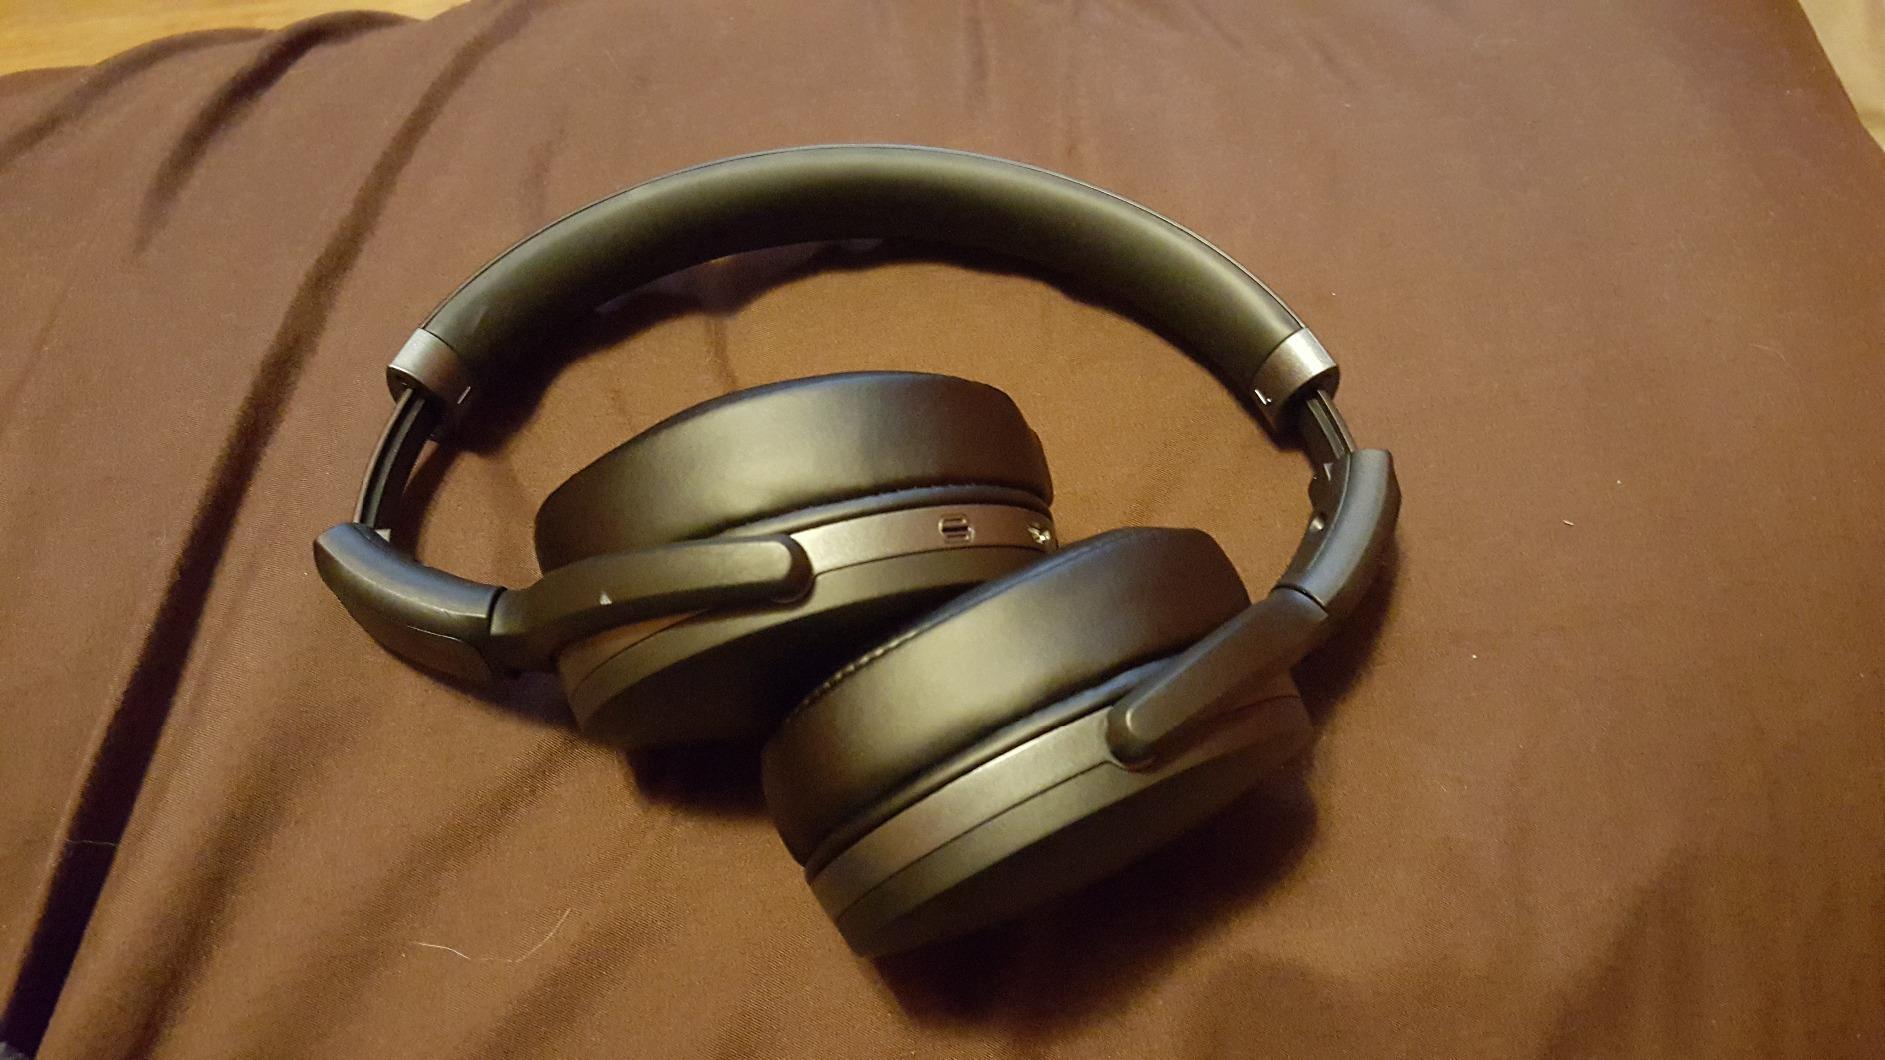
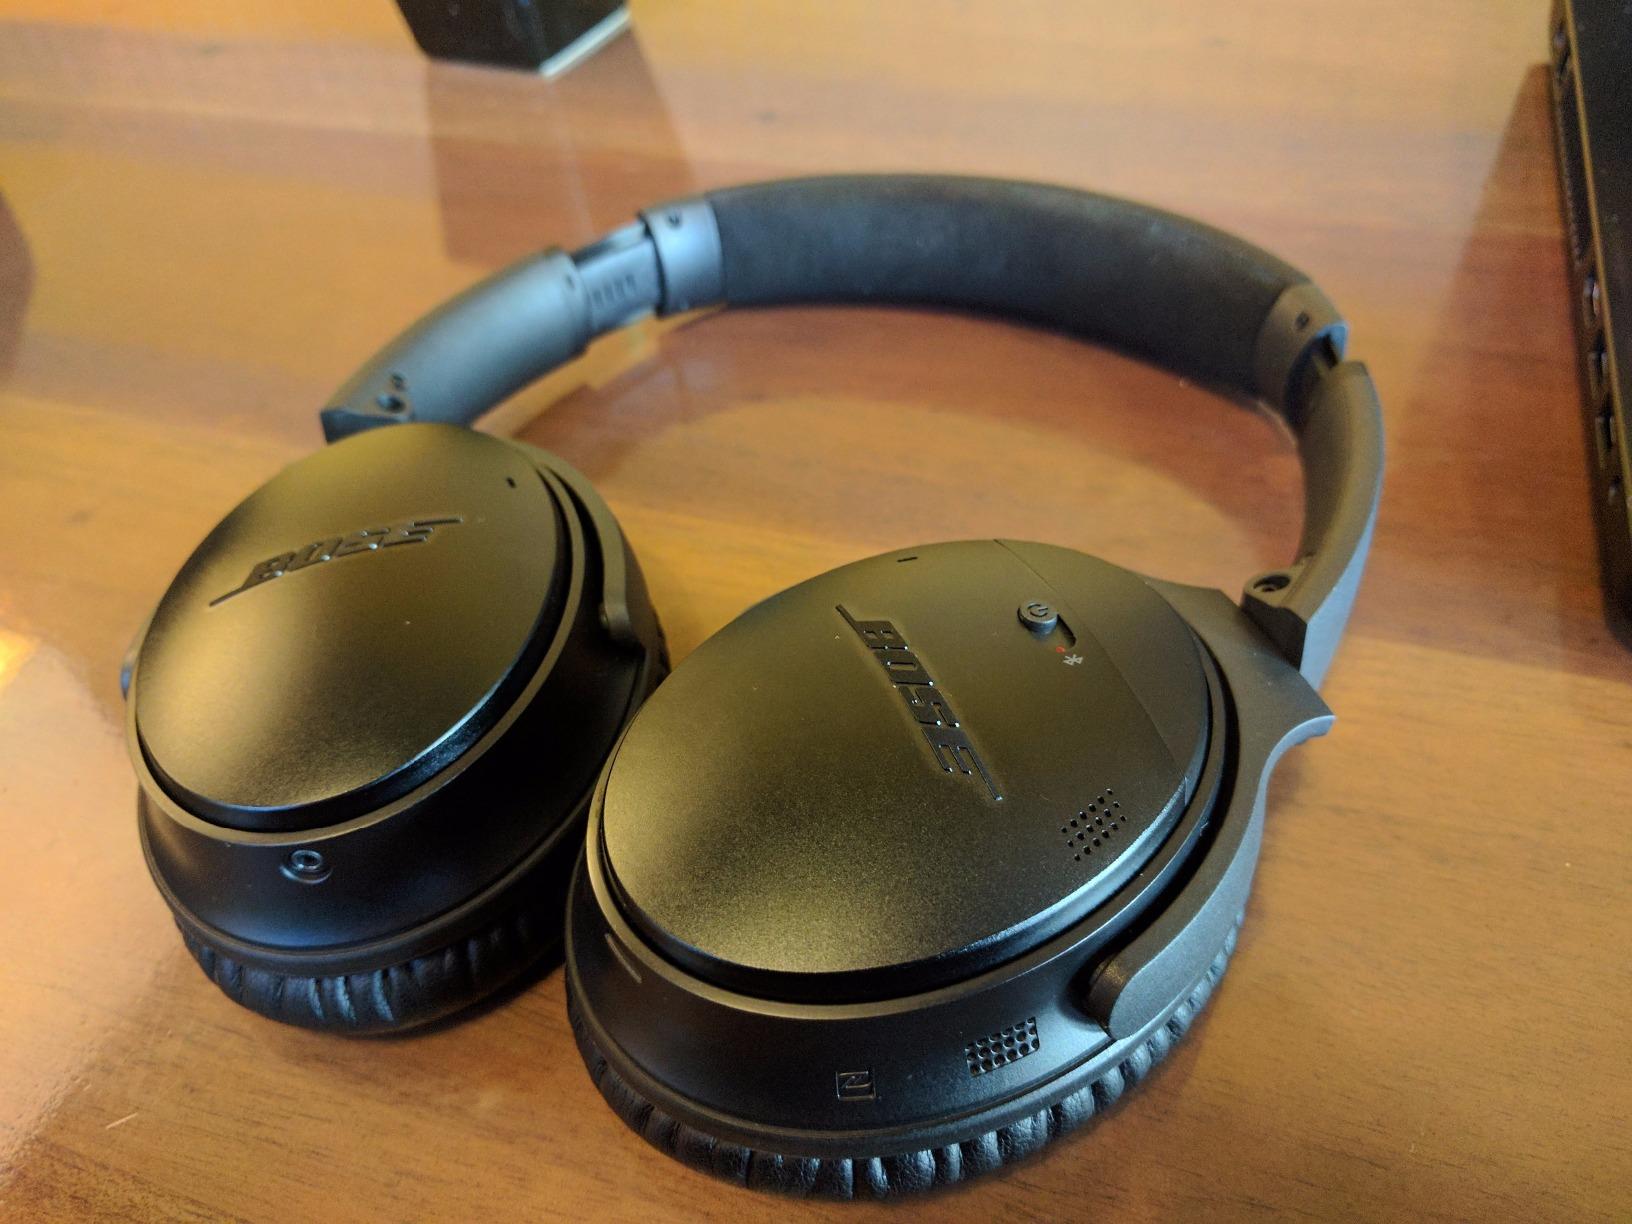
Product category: headphones
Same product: no